Venturi (company)

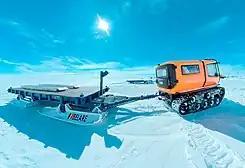
Venturi Antarctica near Princess Elisabeth Antarctica research station in December 2021.

Mission 04 is a modern-day version of the “” ("Black Cruise"), a 1924 automobile expedition that crossed the African continent from north to south. This expedition was the first crossing of Africa by an electric vehicle without assistance. This time, Xavier Chevrin drove alone but the car remained unchanged (see mission 2). Setting out from Nairobi on 11 May 2012, he covered a distance of 5,800 km unassisted, reaching Johannesburg a month later.